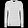
Label: Pullover